Describe the emotion expressed in this image:  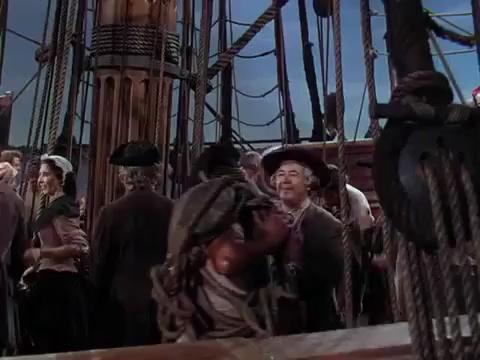
This person displays Fear, valence and arousal with low intensity.